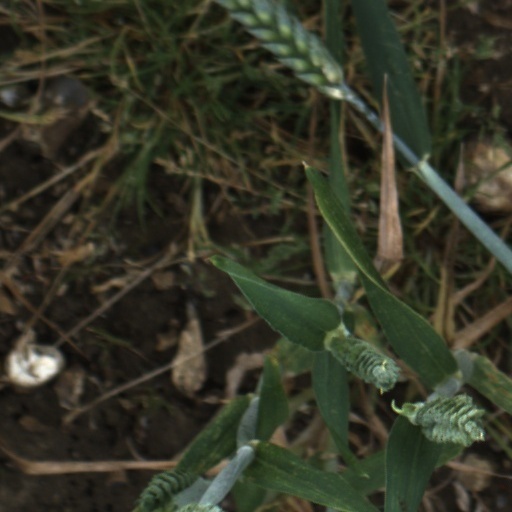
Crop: wheat